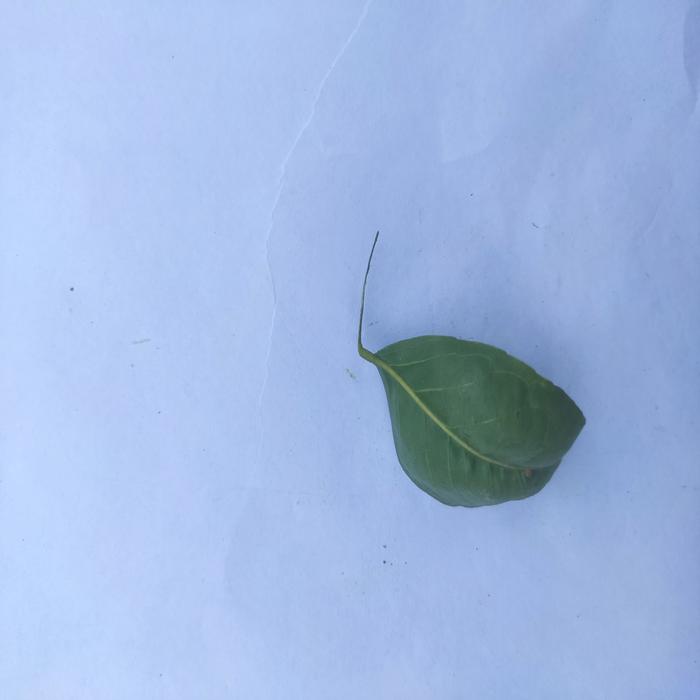
Crop: Aegle Marmelos
Leaf condition: Leaf_Curl